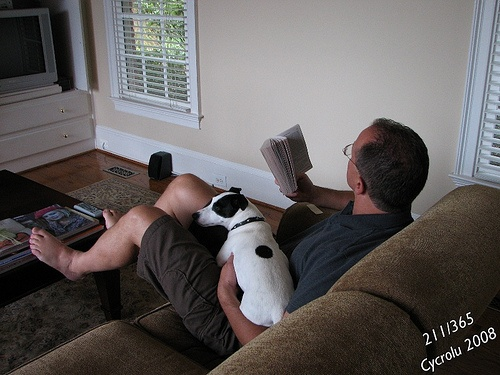
a man holding a dog in his lap while he reads a paperback book
A man holding a dog and reading a book.
A man sitting on a couch holding a black and white dog.
a man sitting on couch reading and holding little dog.
A man reads a book on the couch while holding a dog.